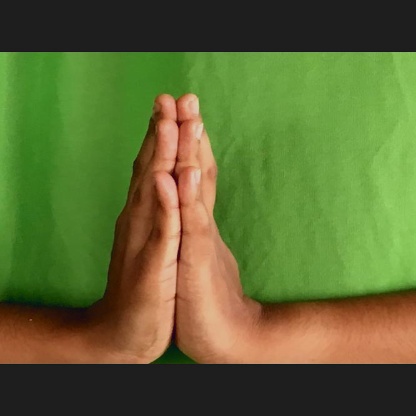
Mudra: Anjali